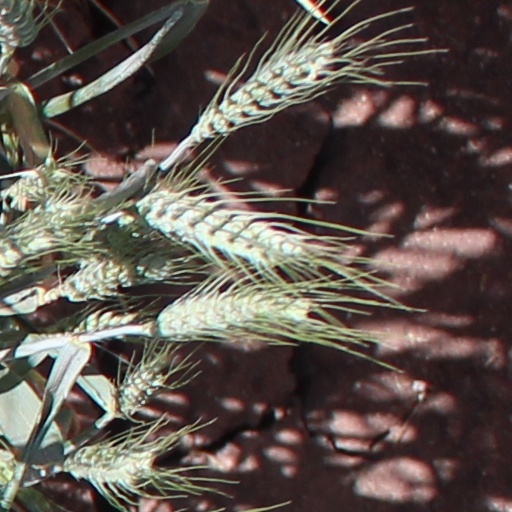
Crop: wheat